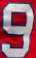
Number: 9